Dimitar Berbatov

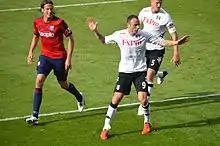
Berbatov playing for Fulham in 2012

On 31 August 2012, it was announced Berbatov had signed a two-year contract with Fulham for an undisclosed fee of approximately £5 million, reuniting with his former Tottenham manager Martin Jol. He made his debut the following day, in a 3–0 loss against West Ham United, coming off the bench at half-time for Mladen Petrić. On 15 September, he made his home debut and scored twice in a 3–0 win against West Bromwich Albion. On 10 November Berbatov played 90 minutes against Arsenal, in a game in which he made an assist and scored twice in a 3–3 draw.